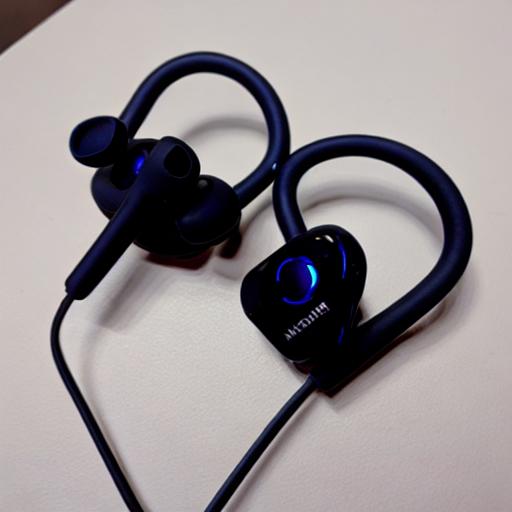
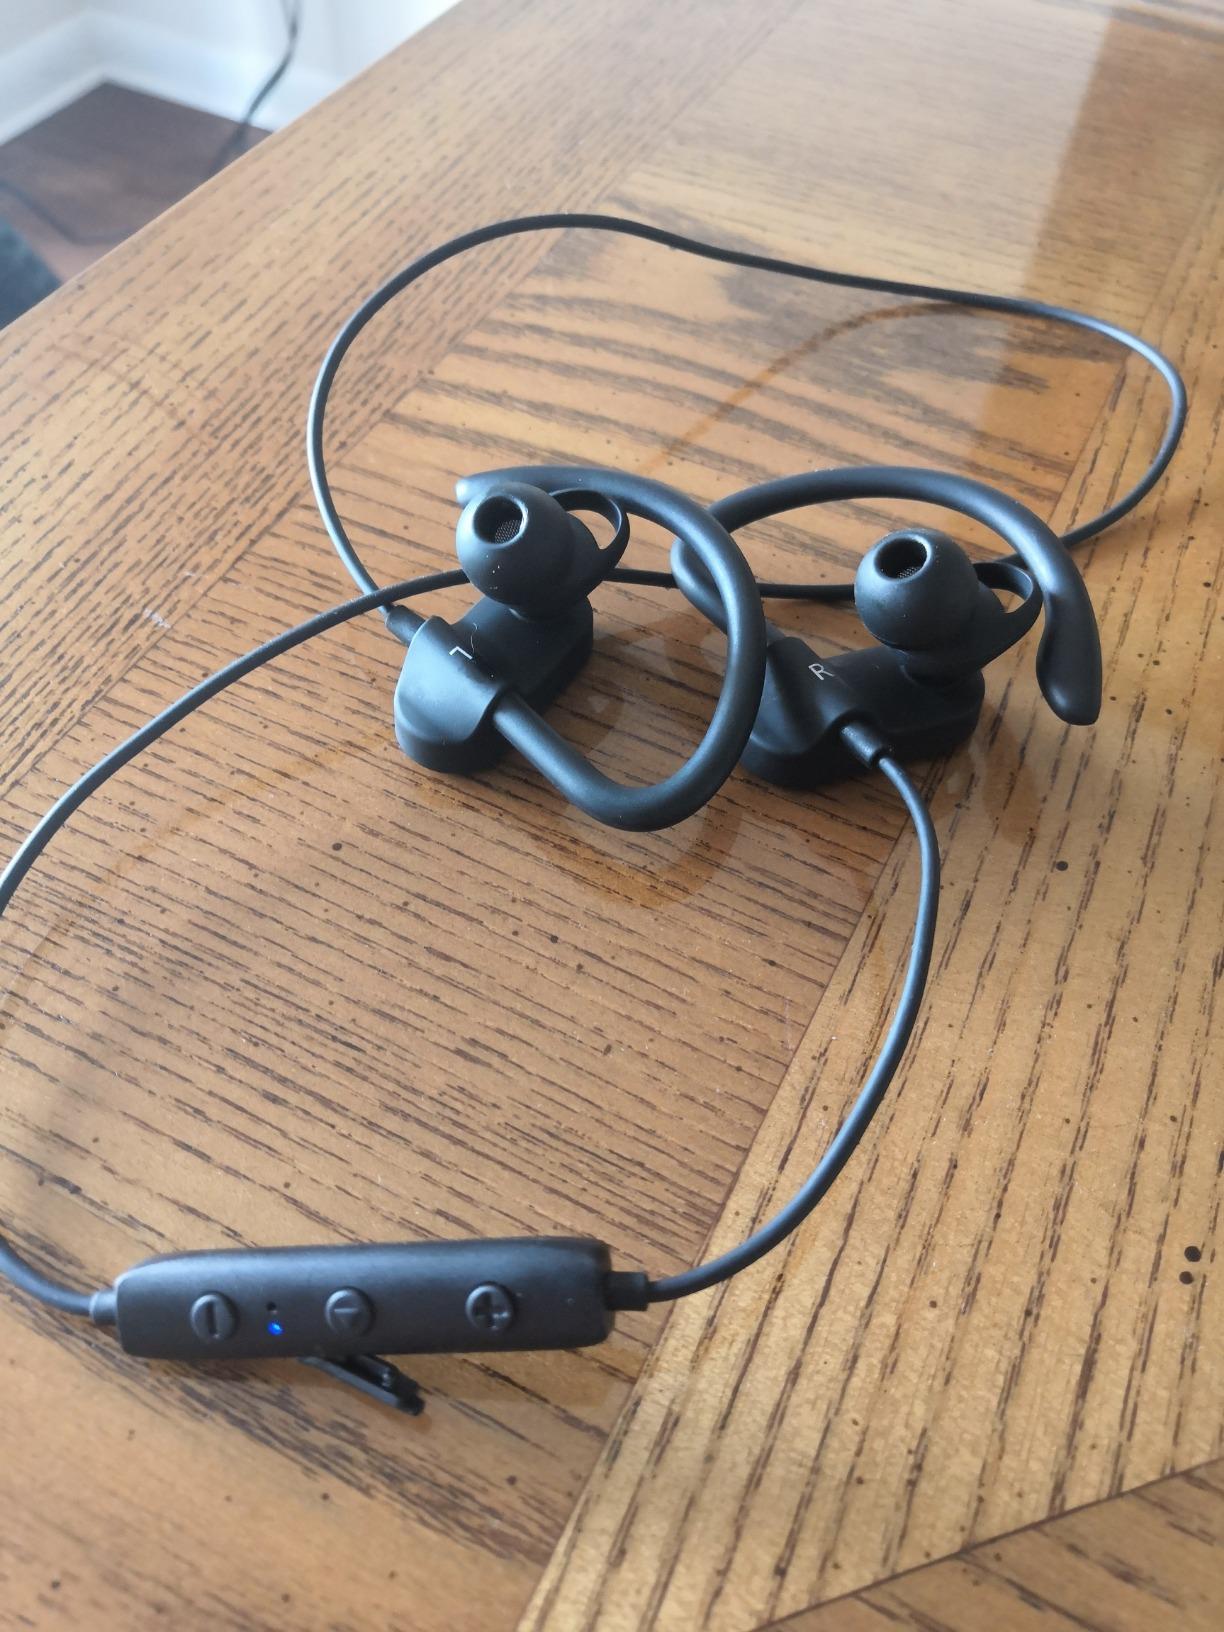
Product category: headphones
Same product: no